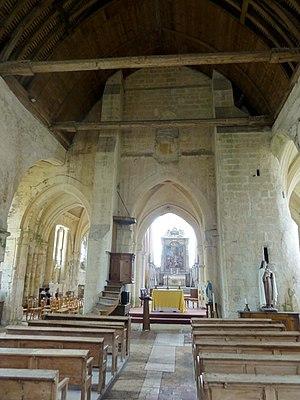
L'église Saint-Georges est une église catholique paroissiale située à Ully-Saint-Georges, en France. C'est un vaste édifice assez complexe, qui se compose de parties issues, pour l'essentiel, de trois époques distinctes, à savoir la période romane tardive ; la période gothique rayonnante ; et la période gothique flamboyante. Hormis deux pans de mur en opus spicatum qui remontent potentiellement au XIᵉ siècle, les parties les plus anciennes sont le transept et la première travée des deux bas-côtés du chœur. Le maître d'œuvre a fait appel à une technique de construction novatrice, le voûtement d'ogives, avec des nervures retombant sur des piliers cantonnés, qui préfigurent le style gothique. Ainsi, l'église Saint-Georges fait partie des quarante églises du département qui possèdent des voûtes d'ogives antérieures au milieu du XIIᵉ siècle. À Ully-Saint-Georges, ces voûtes sont au nombre de cinq ; en effet, les absidioles et le vaisseau central du chœur sont reconstruites pour une seconde fois au XIIIᵉ siècle. Mais dans un premier temps, le clocher reçoit son étage de beffroi, au début du XIIIᵉ siècle, et la nef est pourvue d'un nouveau portail abrité sous un porche voûté d'ogives.